Spyker 60 HP

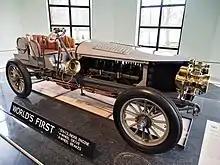
The 1903 Spyker 60HP was the world's first petrol-fuelled 4WD car. (Louwman Museum, The Hague, Netherlands)

The 1903 Spyker 60 HP race car, is the world's first petrol-fuelled four-wheel drive car. Known as "the car of three firsts", it was also the world's first car with a six-cylinder engine (an 8.8-litre inline design), and the first car with a four-wheel braking system, (as well as a transmission brake). Built in 1902–1903, the car with a top speed between 130 km/h (81 mph) and 145 km/h (90 mph) was manufactured by the Dutch carriage and automobile maker Spyker, started in 1880 by blacksmiths Jacobus and Hendrik-Jan Spijker.